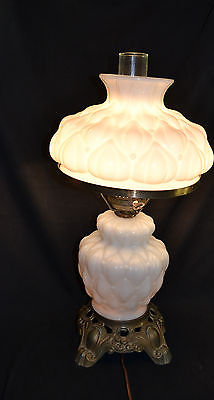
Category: lamp